Hans-Erich Voss

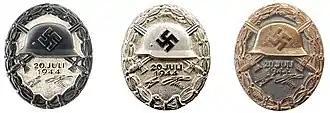
Voss has the distinction of being presented with the 20 July 1944 wound badges in black, silver and gold.

Voss was present during the bomb plot attack against Hitler on 20 July 1944. He was in the conference room at Hitler's Rastenburg Headquarters "Wolfsschanze" ("Wolf's Lair") as the "Kriegsmarine" representative.